NA61 experiment

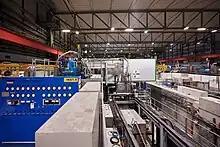
NA61 experiment at CERN after Long Shutdown 2

In 2018 the NA61/SHINE collaboration published an addendum presenting an intent to upgrade the experimental facility and perform a new set of measurements after Long Shutdown 2. As in the original program, the new one proposes studies of hadron-nucleus and nucleus-nucleus interactions for heavy ions, neutrino and cosmic-ray physics.